History of the Jews in Laupheim

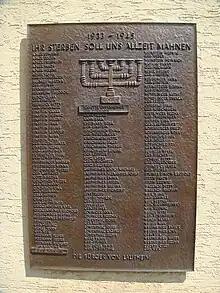
Plaque commemorating the Laupheim Jews murdered in the Shoah

The assassination of Ernst vom Rath, Third Secretary of the German Embassy in Paris, by Herschel Grynszpan served as a pretext for a nationwide pogrom against Jews throughout Germany and Austria on the night of 9–10 November 1938, colloquially known as Kristallnacht. In Laupheim, Jewish shops were vandalised and the synagogue was burnt to the ground. The fire-brigade was prevented by locals from extinguishing the fire. A number of Jewish inhabitants were arrested and transported to the town hall. From there, they were marched to the burning synagogue, escorted by members of the Nazi-party, where they had to listen to a diatribe by a SA-leader, after which they were forced to carry out physical exercises in front of the burning building during which several of them were physically assaulted and injured. Afterwards, some of them were released, whereas the more prominent Jews were transported to the concentration camp Dachau. One, Sigmund Laupheimer, was beaten to death by SS guards during his confinement there. By February 1939 16 of the imprisoned men had been released. The main perpetrators, were never brought to justice as they were either killed during the war or missing in action. 16 locals, however, were tried in 1948. All of them claimed that they were acting under orders. Four of them were acquitted whereas the twelve others were sentenced to prison terms ranging between two months and one year for crimes against humanity and being accessory to arson.